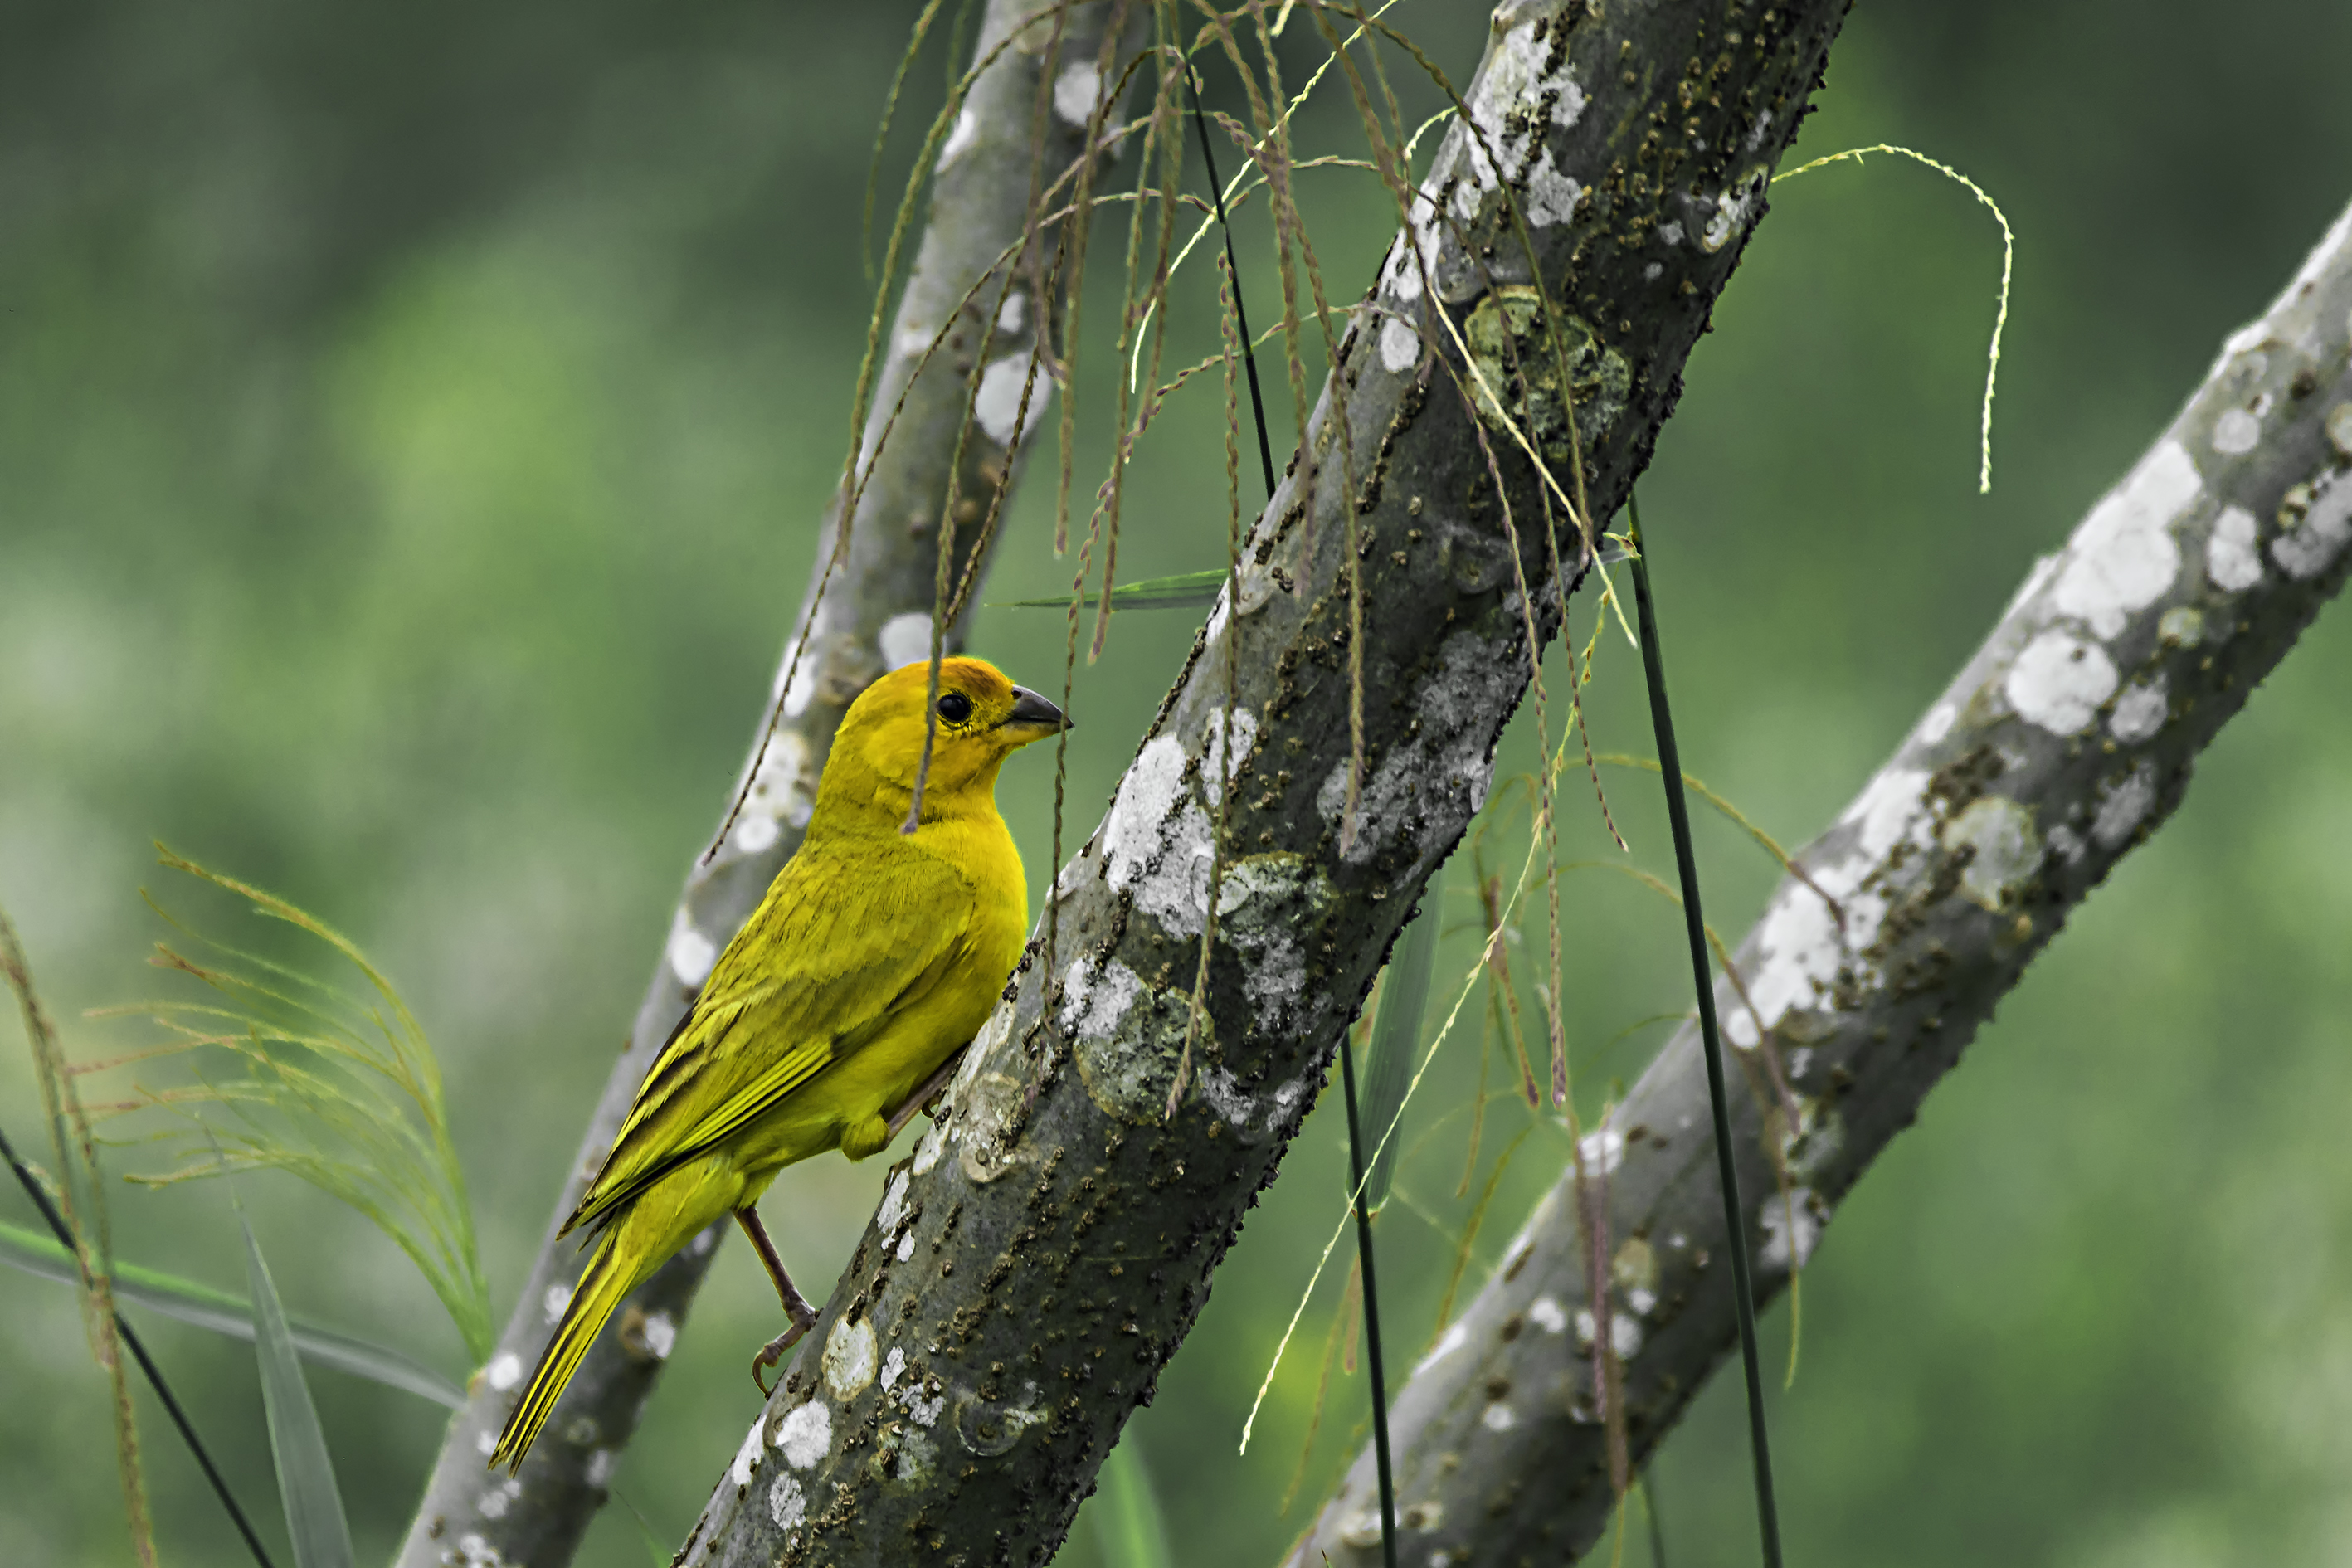
bird, vertebrate, beak, wildlife, finch, perching bird, songbird, old world oriole, atlantic canary, adaptation, plant, eurasian golden oriole, emberizidae